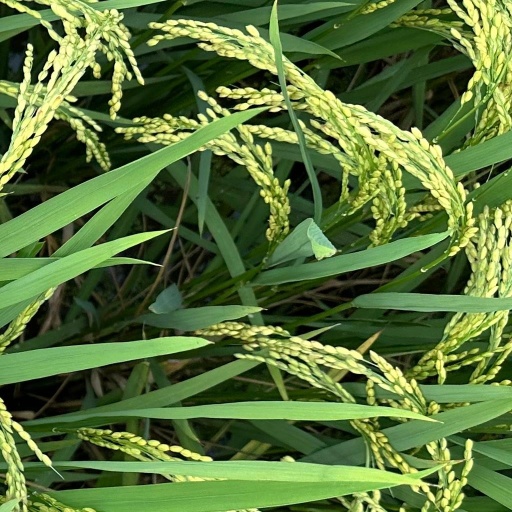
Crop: rice